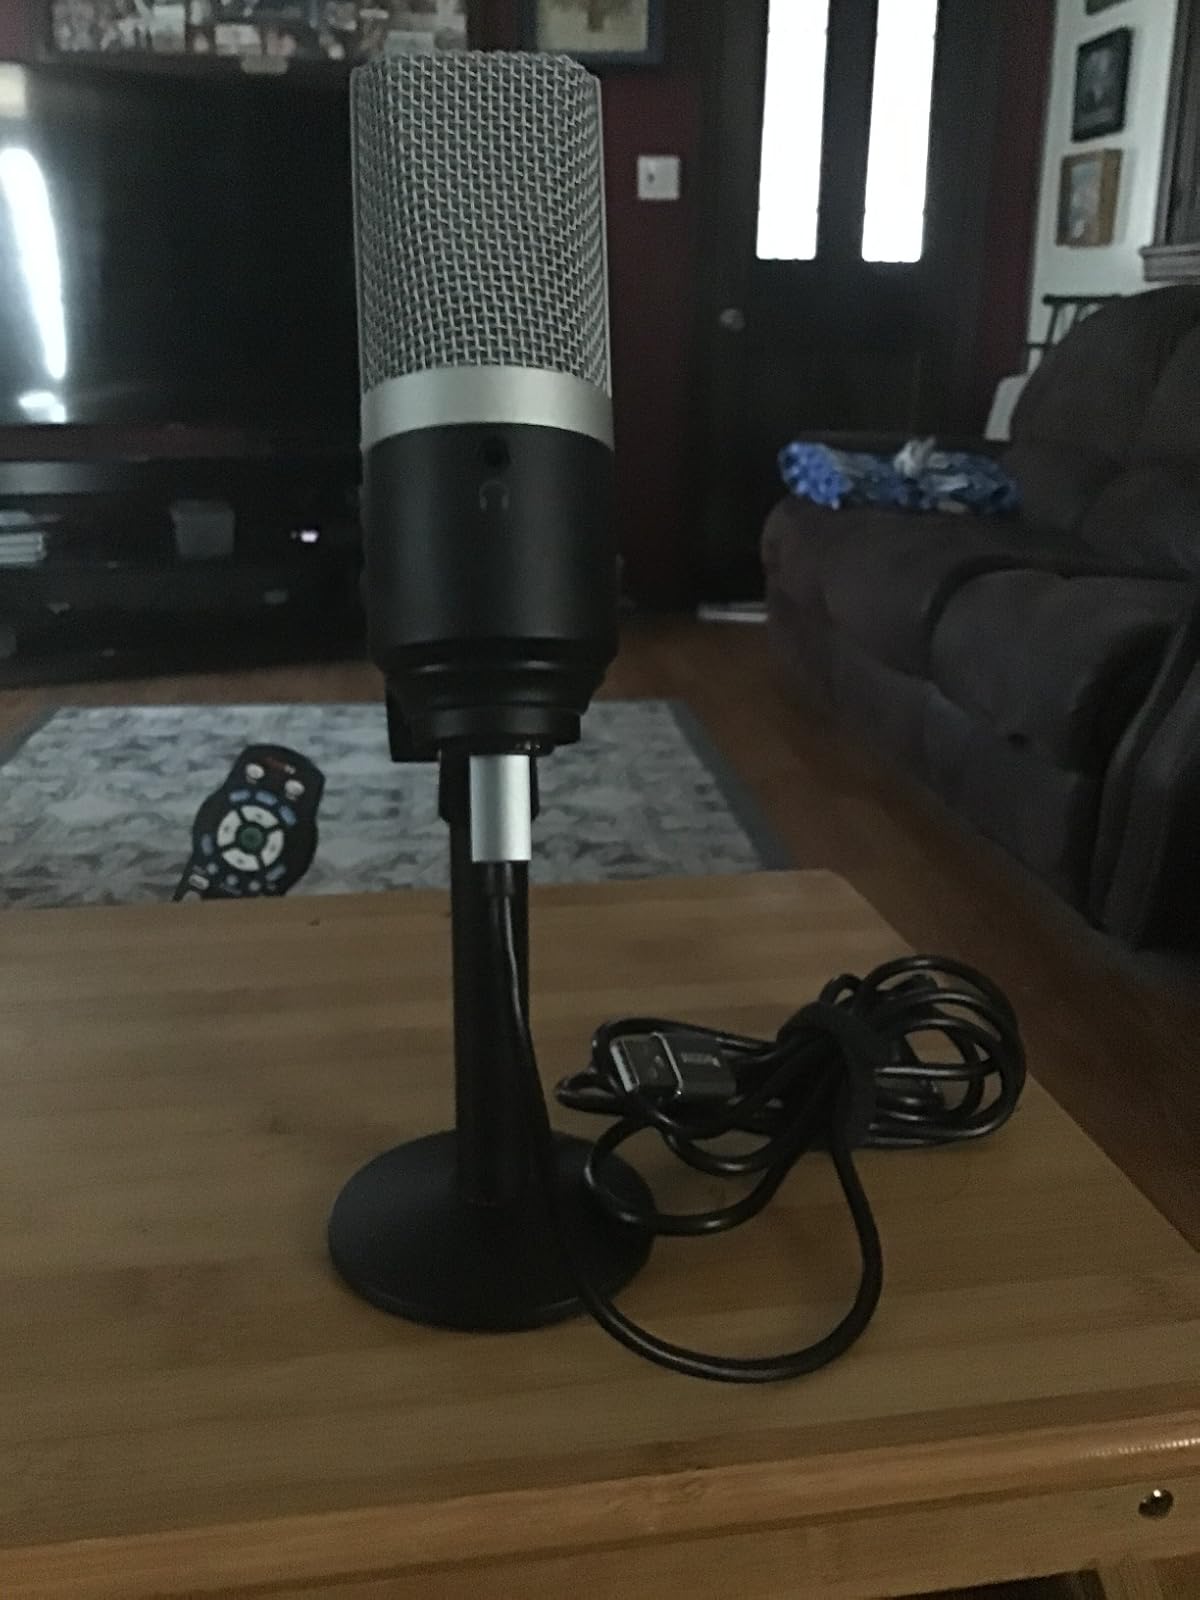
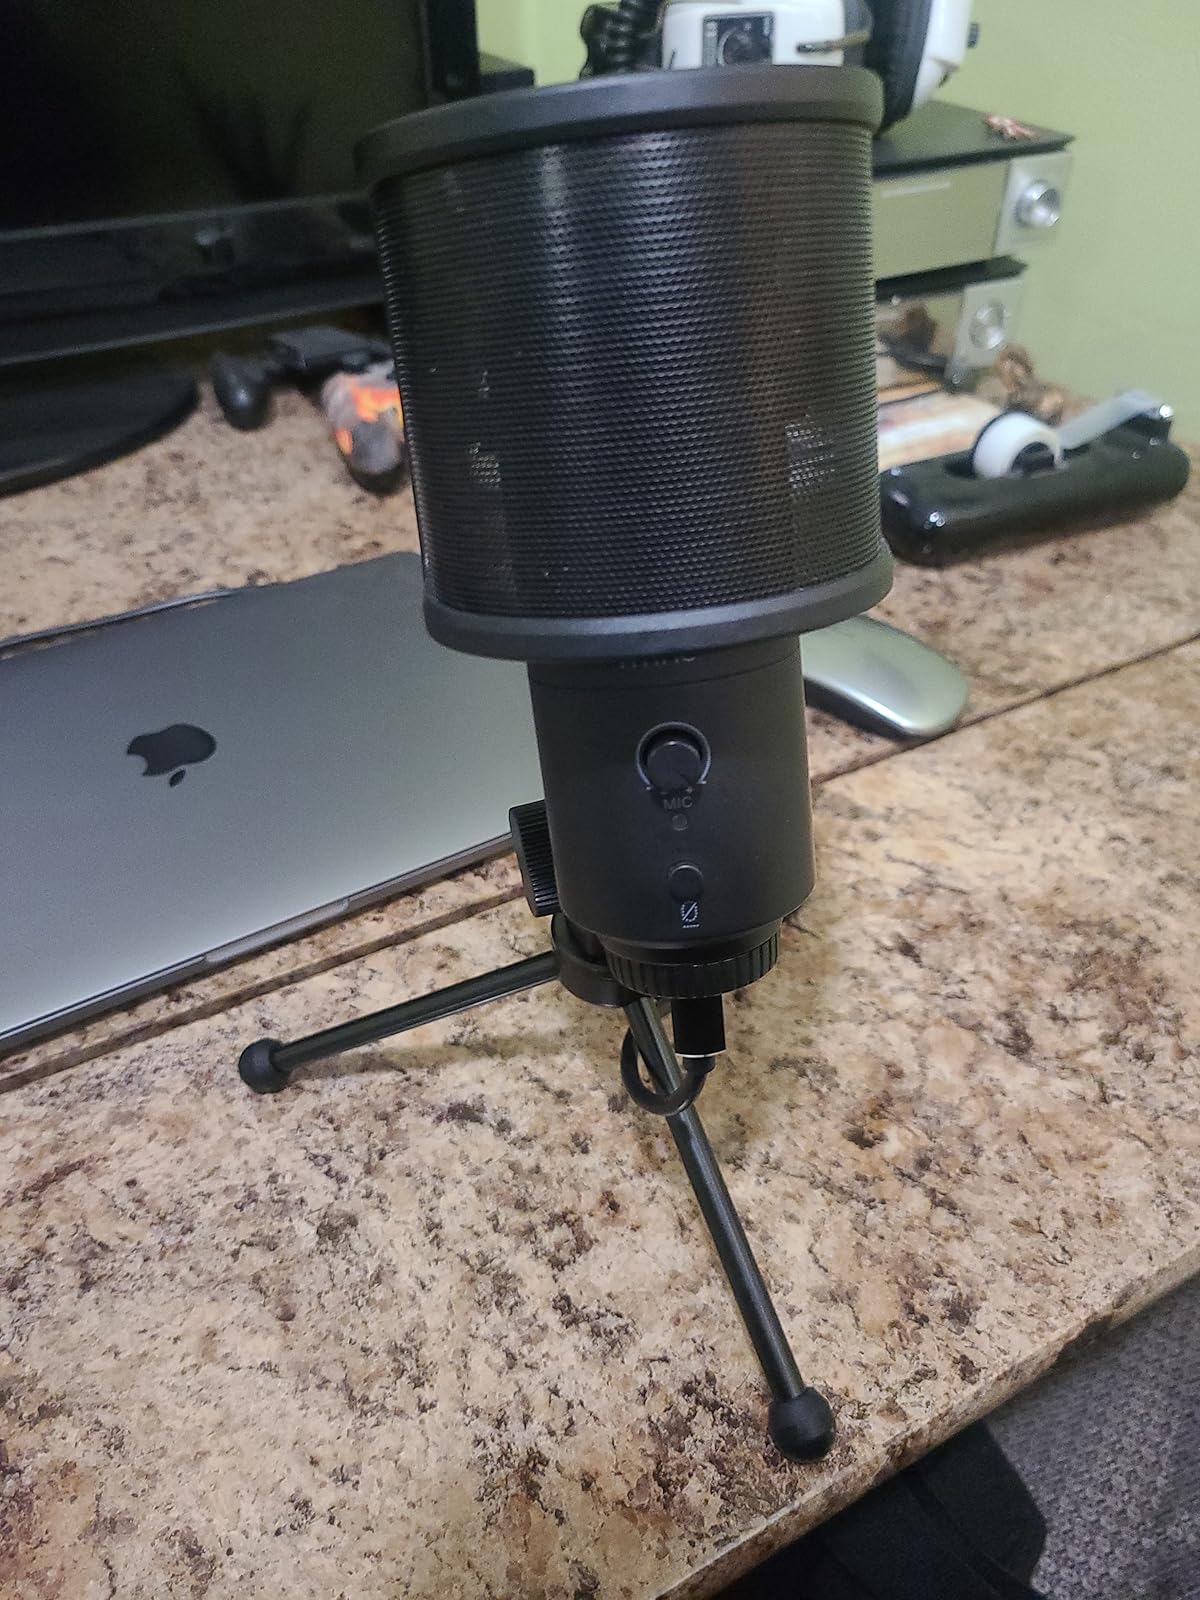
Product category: microphone
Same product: no